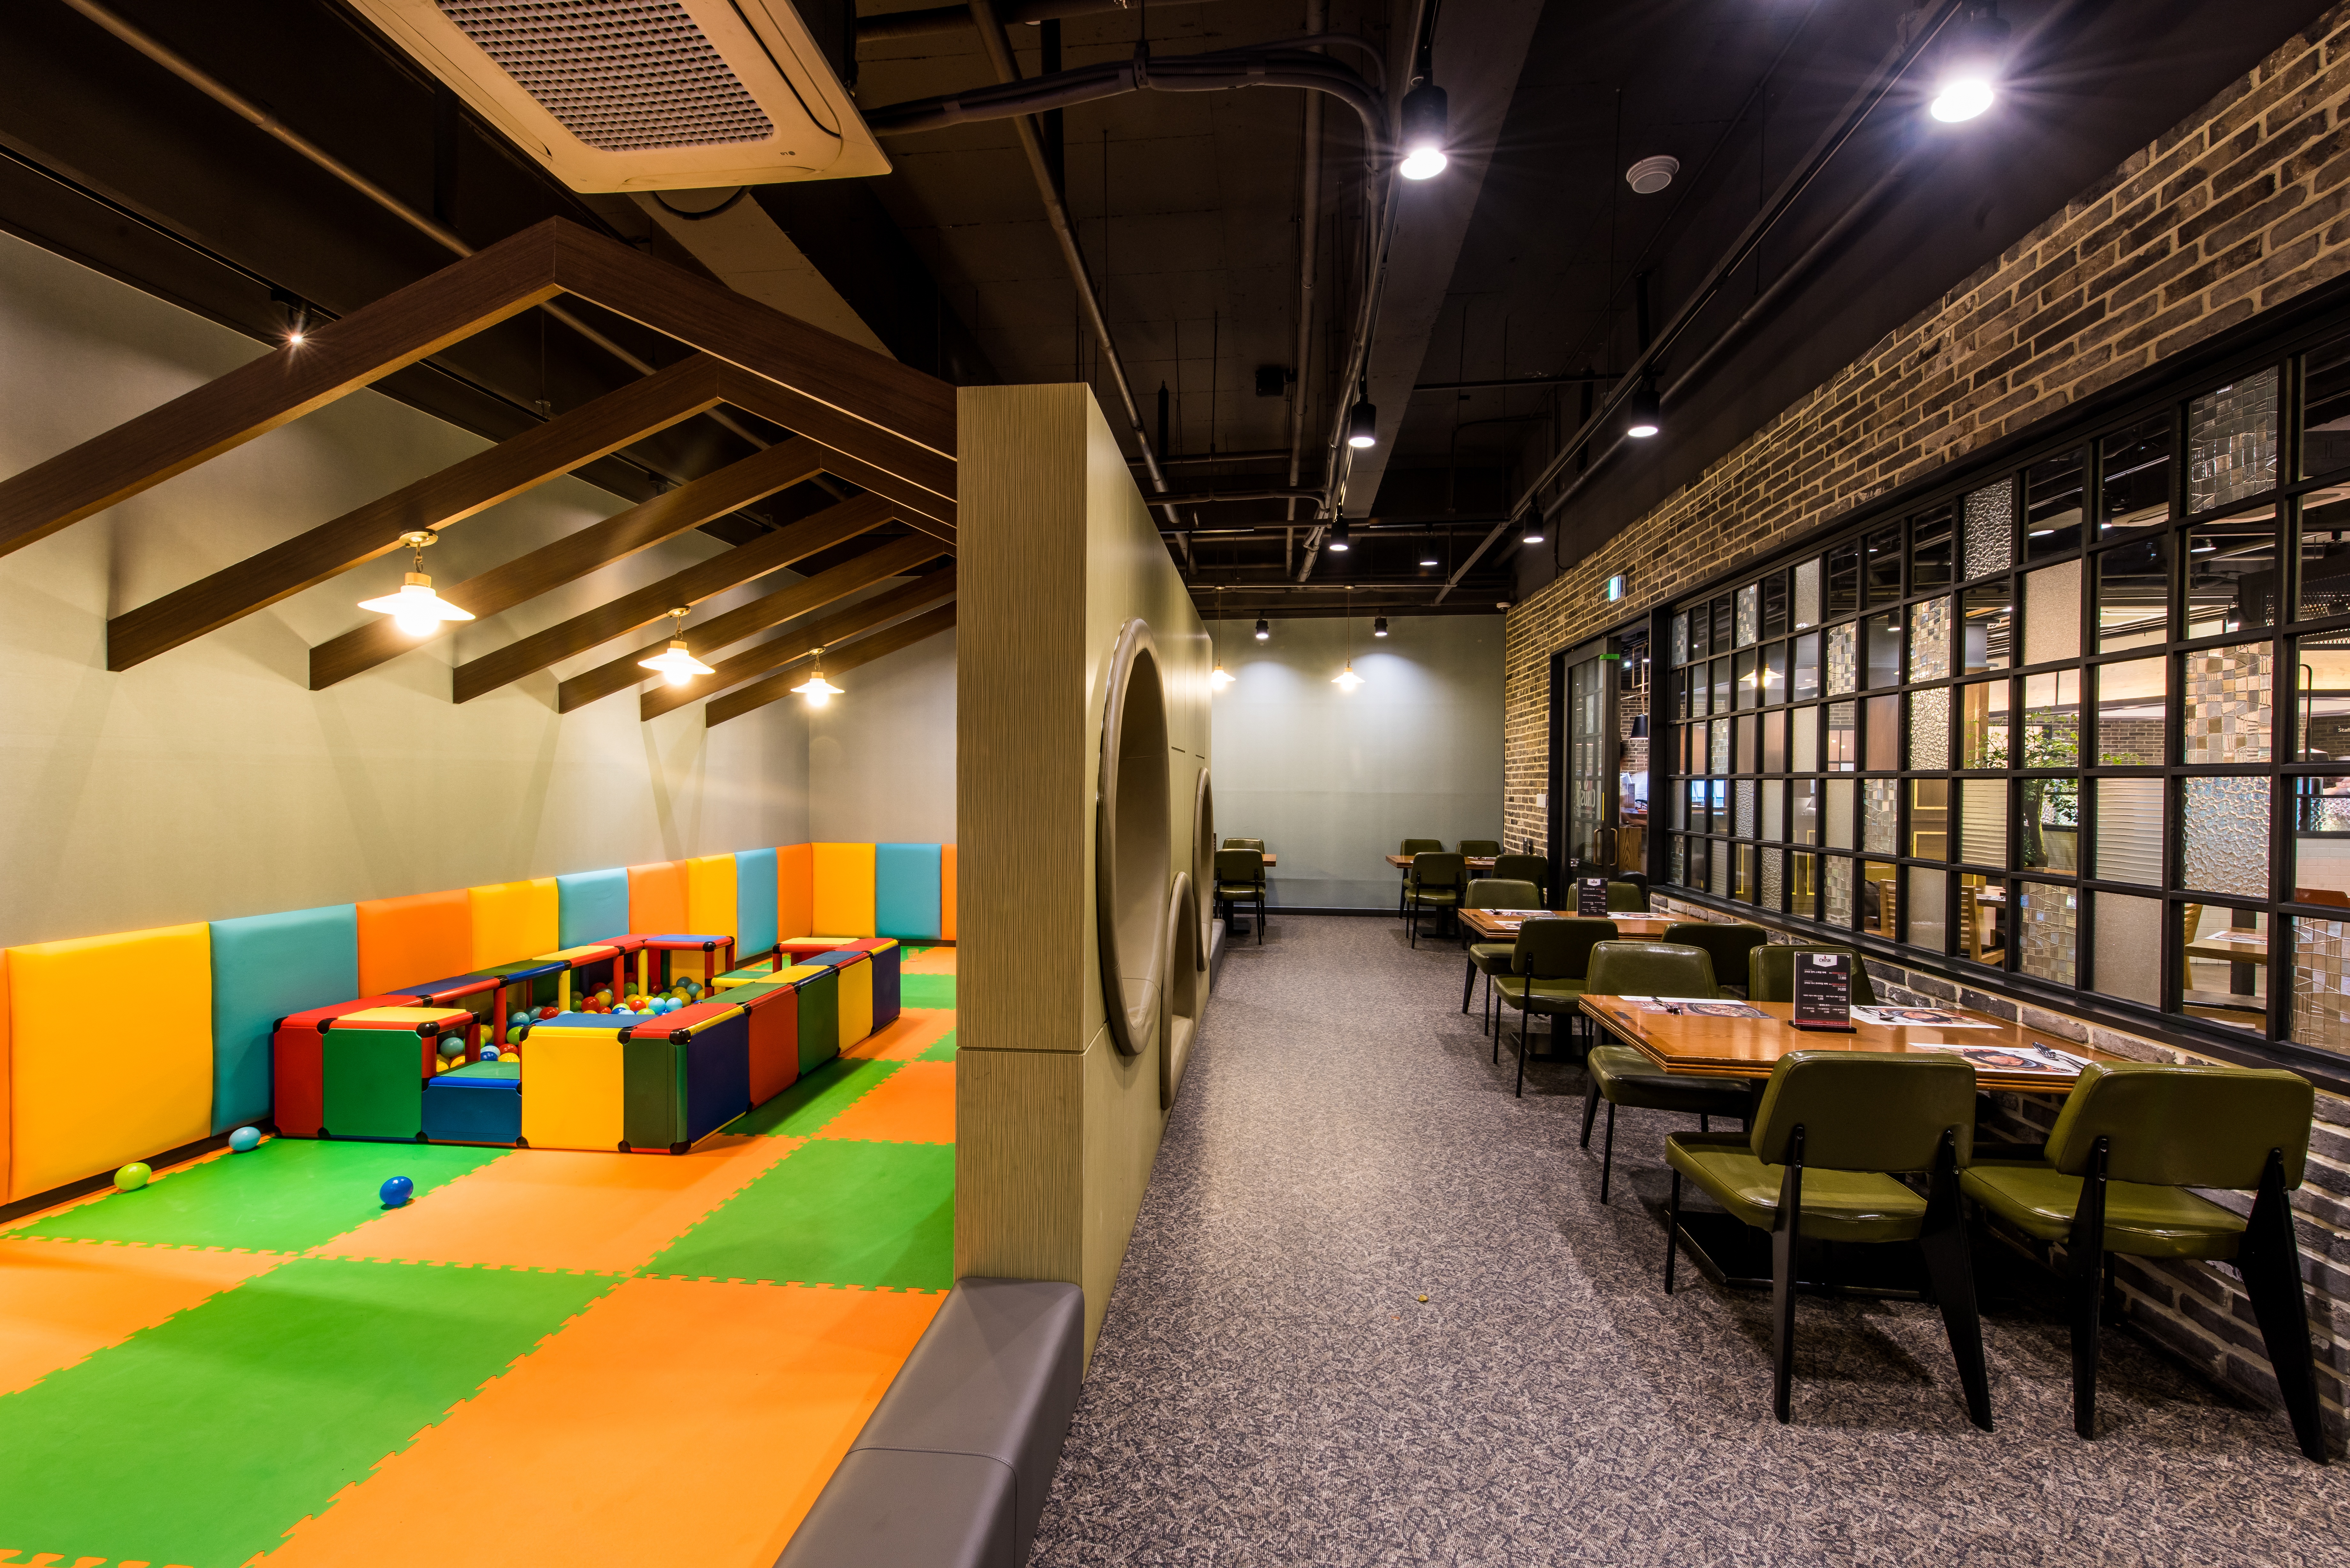
architecture, restaurant, interior design, cushion, mat, playground, lobby, daycare